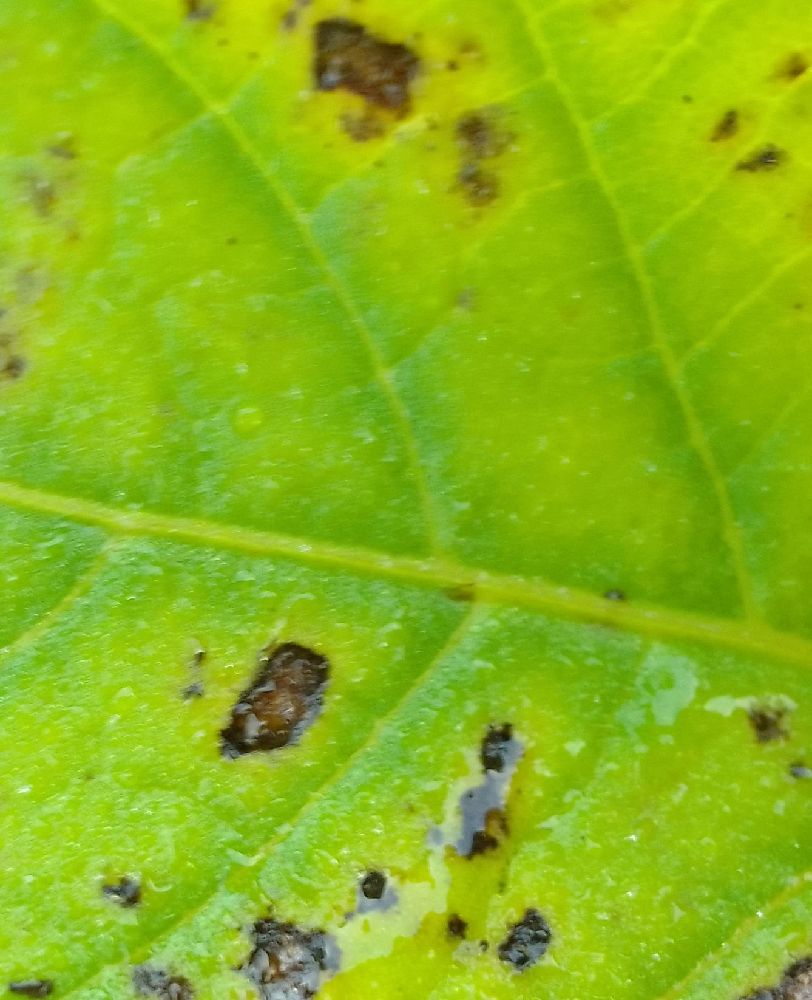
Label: Early blight